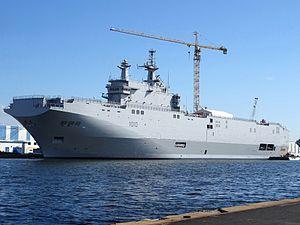
Le Gamal Abdel Nasser est un porte-hélicoptères d’assaut amphibie. C'est le quatrième bâtiment de la classe Mistral, et le premier de cette classe exporté par la France.